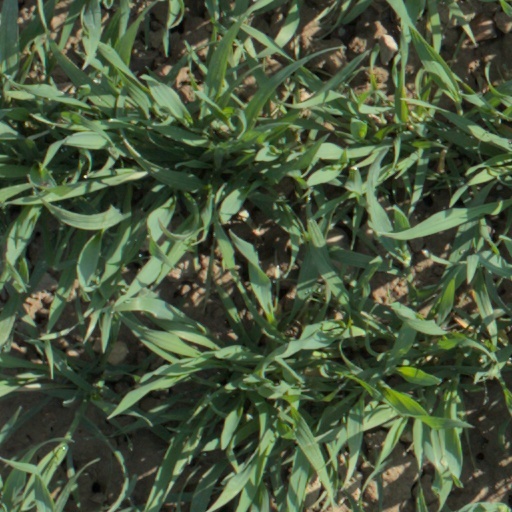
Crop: wheat